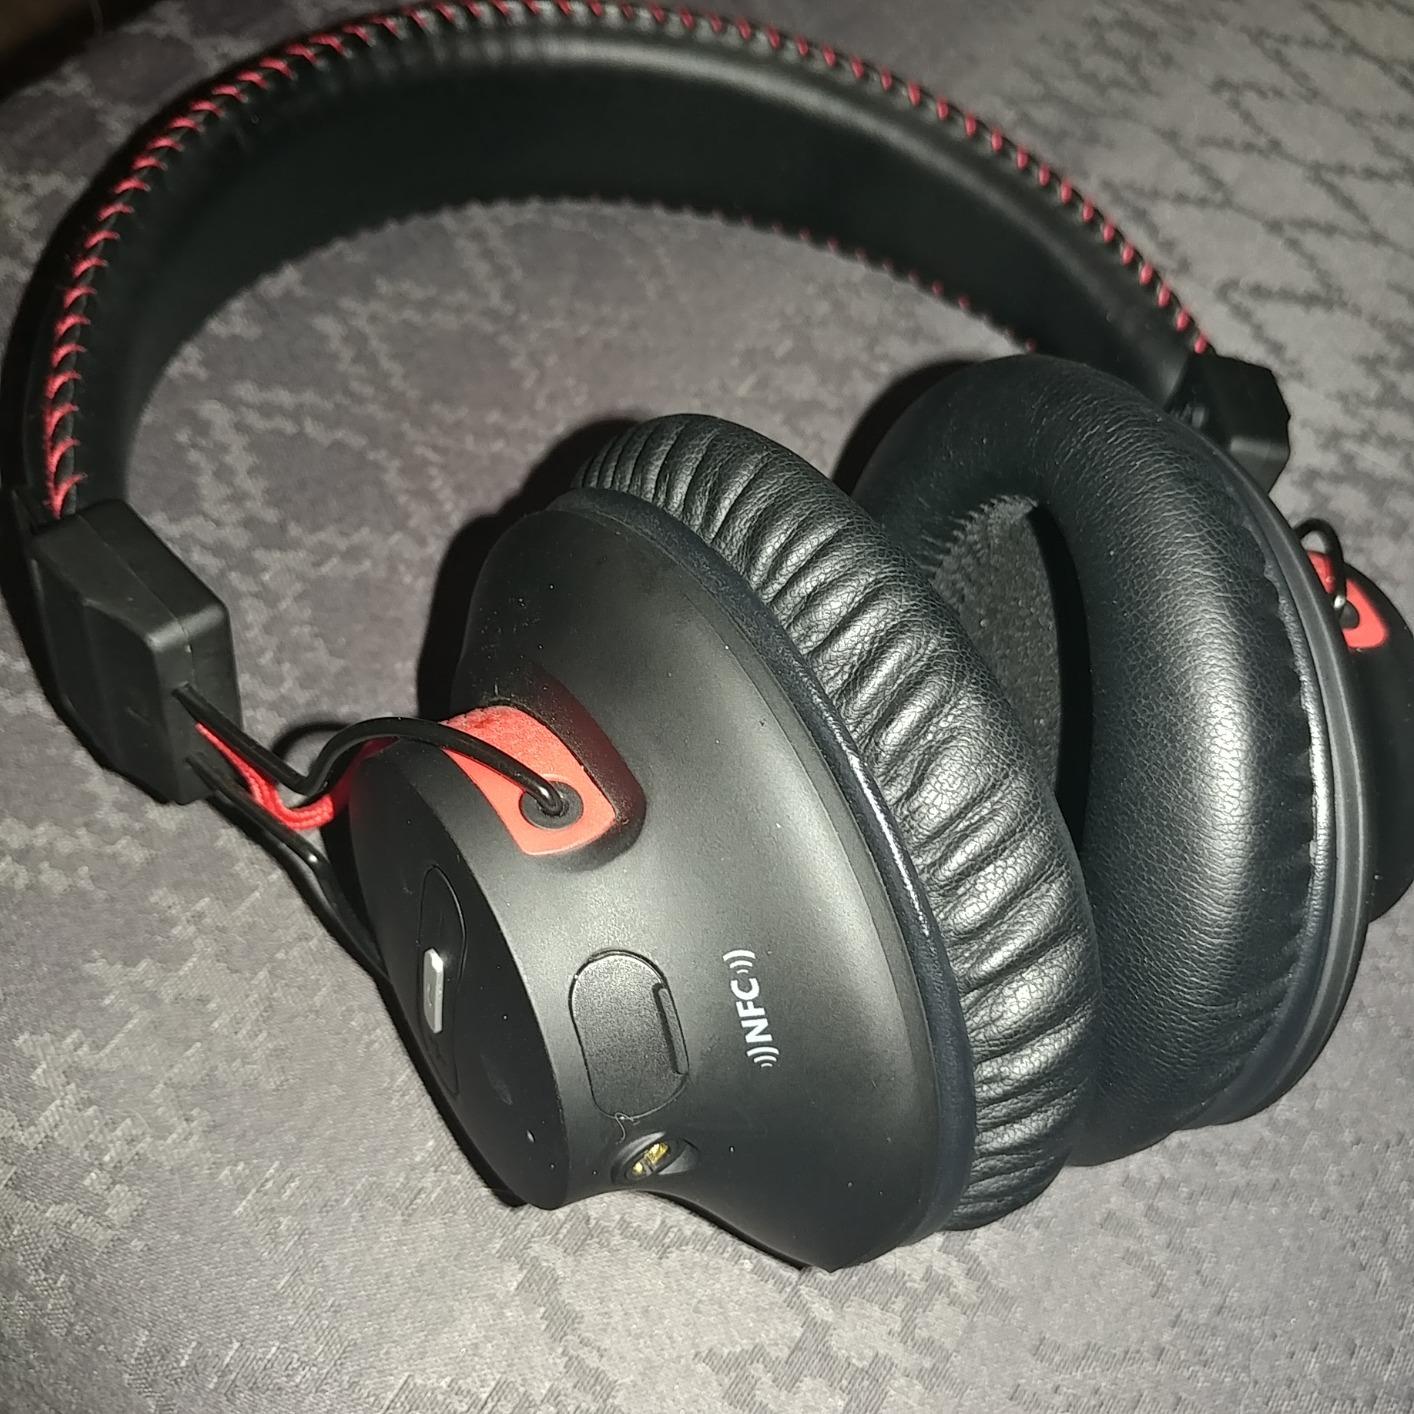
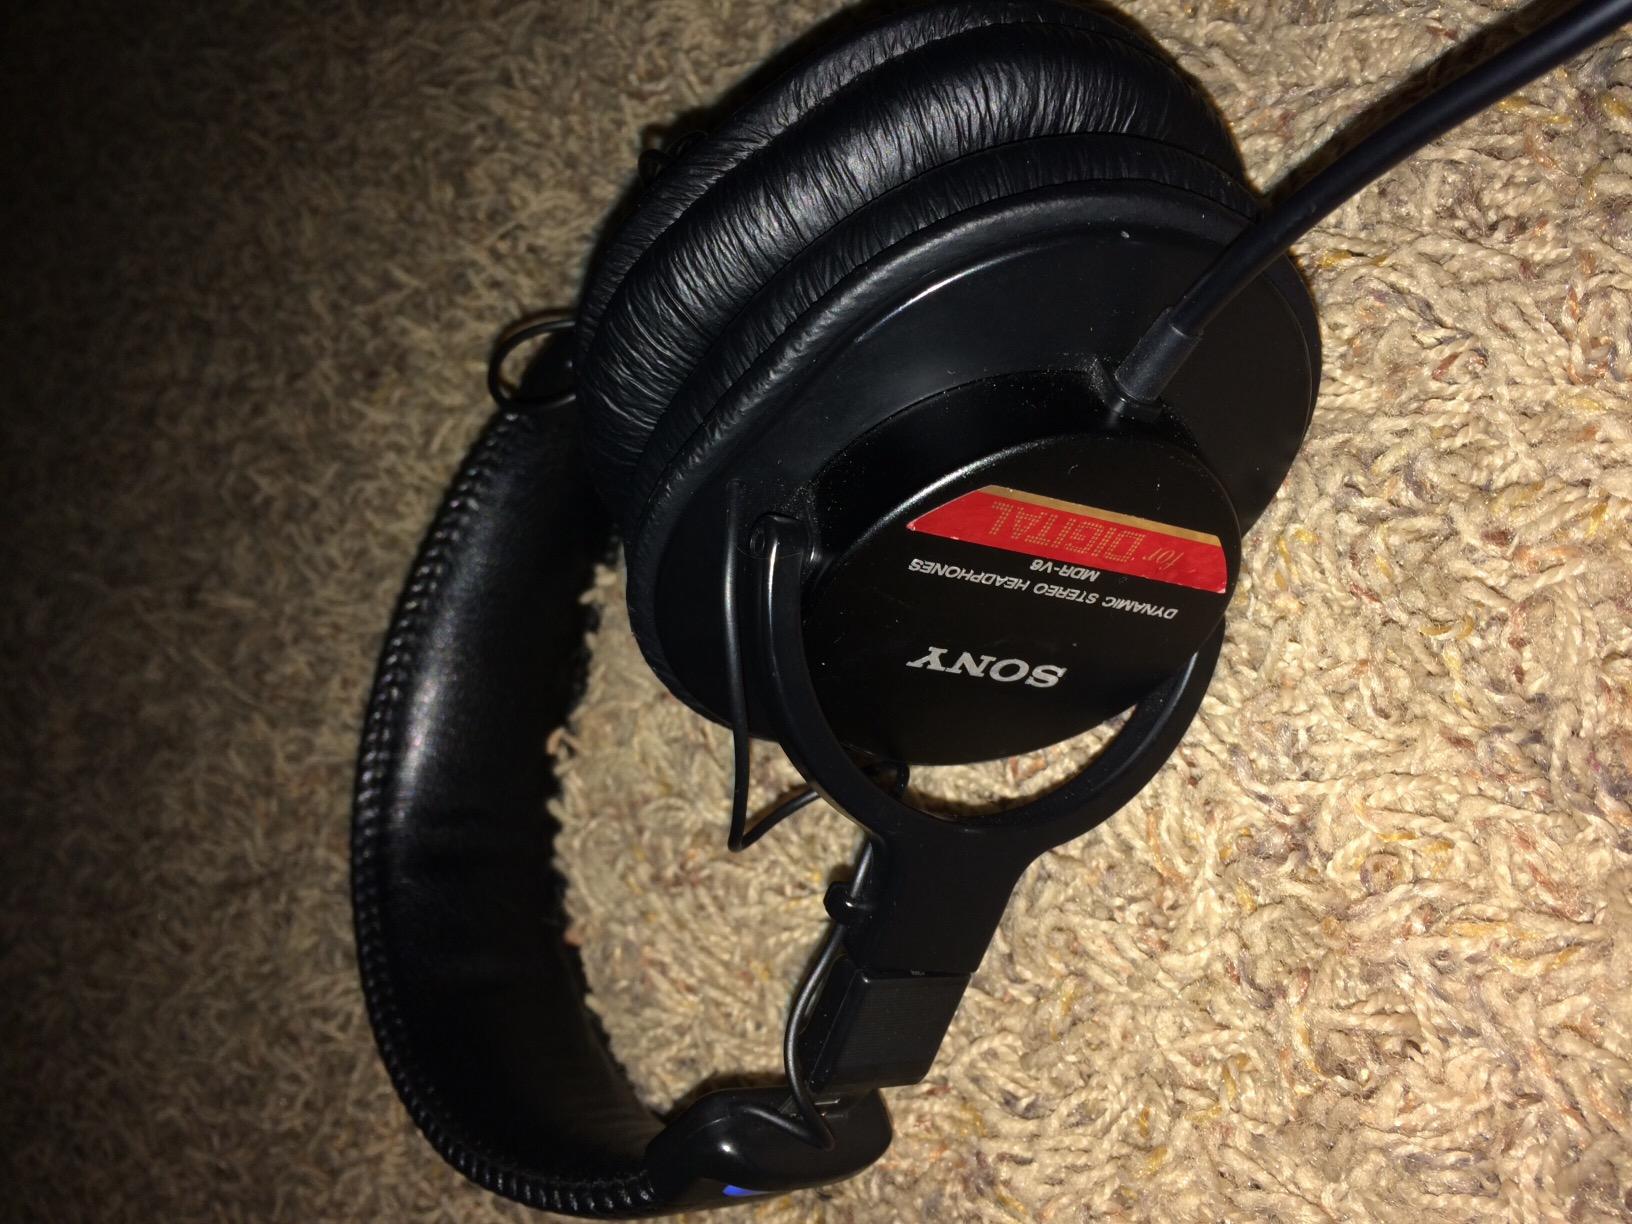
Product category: headphones
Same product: no